Alfred Giles (architect)

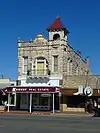
Bank of Fredericksburg

Giles designed more than 20 buildings for the Maverick family in San Antonio. In 1875, he designed the Albert Maverick Building. In 1877, Giles designed the Italianate style George Maverick House and the Maverick Hotel. In 1882, he designed the Crockett Block for the Maverick family. He also created the Maverick Bank Building. Bexar County realtor William Harvey Maverick contracted with Giles in 1883 to design the Romanesque style Maverick-Carter House, which appeared on the National Register of Historic Places in 1998. That same year of 1883, Giles designed for the Maverick family, the Soledad Block, University Block and the George Maverick Storehouses.